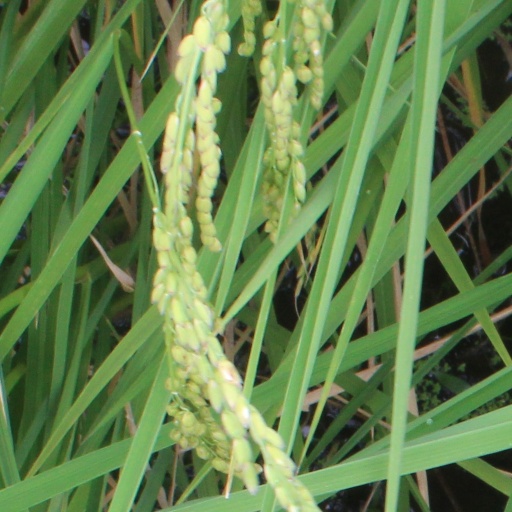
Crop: rice